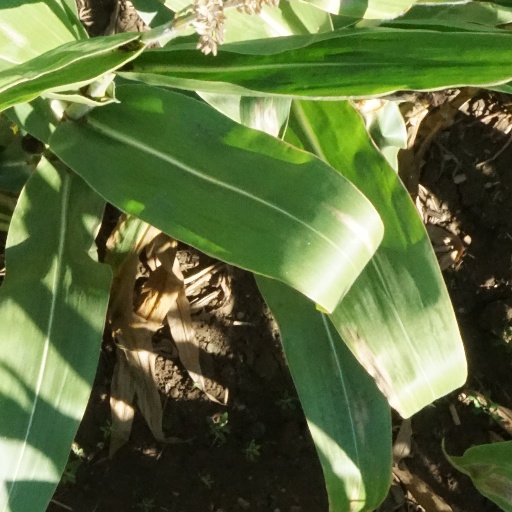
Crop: maize; corn